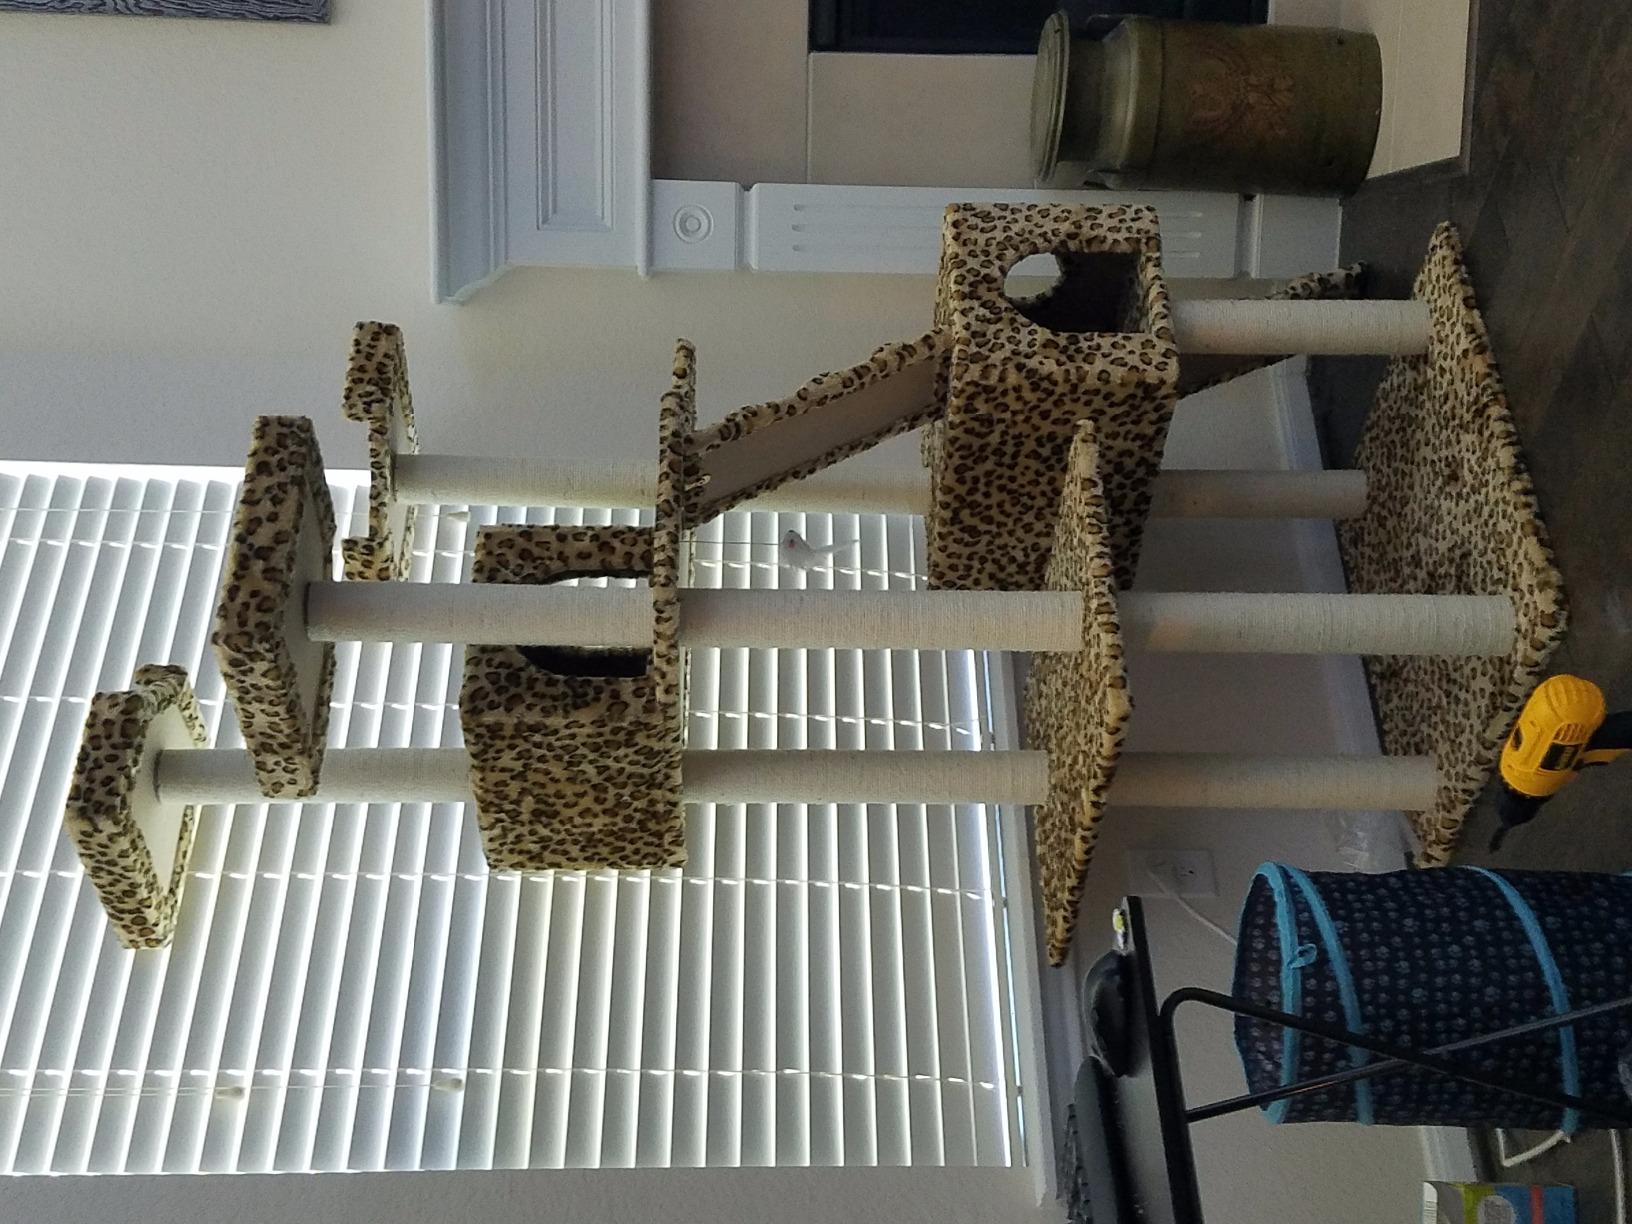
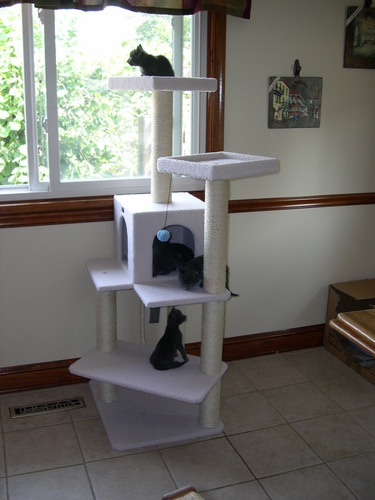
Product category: items_cat tree
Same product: no